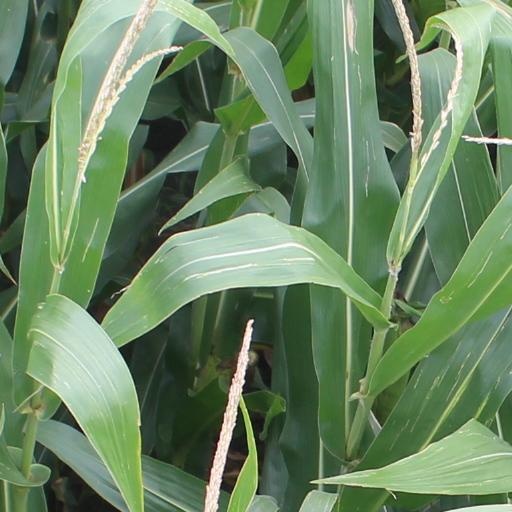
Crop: maize; corn